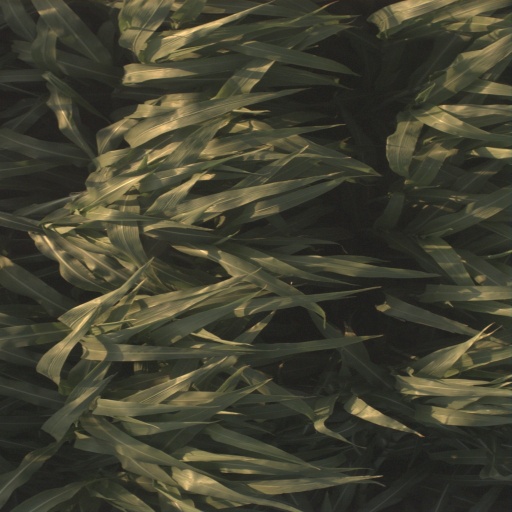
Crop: sorghum